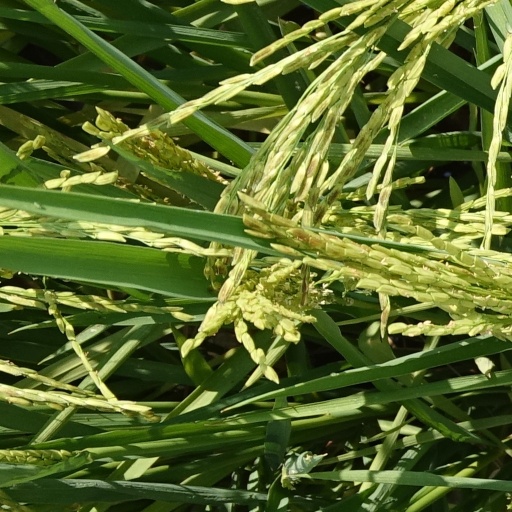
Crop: rice